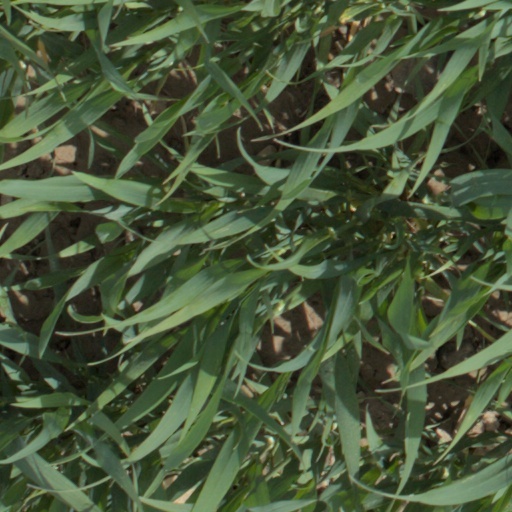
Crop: wheat